The Pom Pom Girls

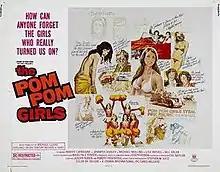
Movie Poster

The Pom Pom Girls (also known as Palisades High) is a 1976 American film directed by Joseph Ruben. The screenplay was written by Ruben and based on a story by him and Robert J. Rosenthal. The movie was shot on location at Chaminade High School in Los Angeles. "The Pom Pom Girls" is a low budget sex comedy, which was often popular at drive-in theaters during the 1970's. The film features an early performance by Robert Carradine, who would go onto playing Lewis Skolnik in the 1984 hit movie, "Revenge of the Nerds". The film also features Susan Player Jarreau (as the car hop waitress), wife of Grammy winning singer, the late Al Jarreau.